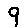
Label: 9